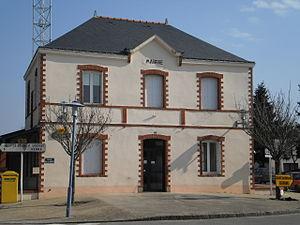
Pierric (Loire-Atlantique, France) - mairie
Pierric est une commune de l'Ouest de la France, située dans le département de la Loire-Atlantique, en région Pays de la Loire.